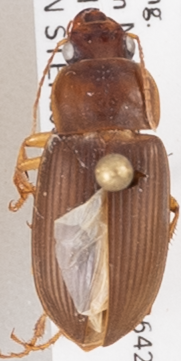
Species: Harpalus pensylvanicus
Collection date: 2020-07-15
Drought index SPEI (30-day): -1.93
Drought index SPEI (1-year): -1.22
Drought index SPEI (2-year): -0.24